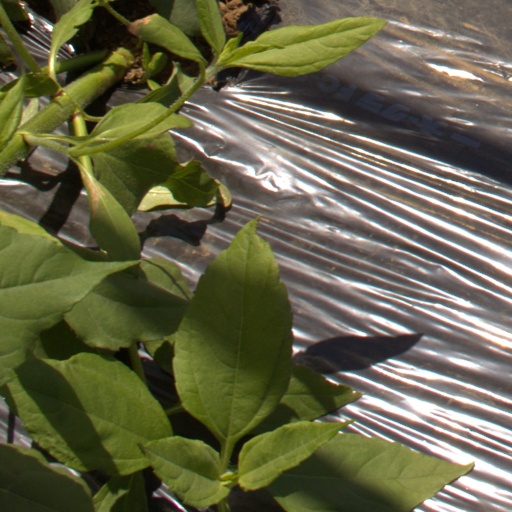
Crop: Jerusalem artichoke